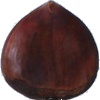
Label: Chestnut 1